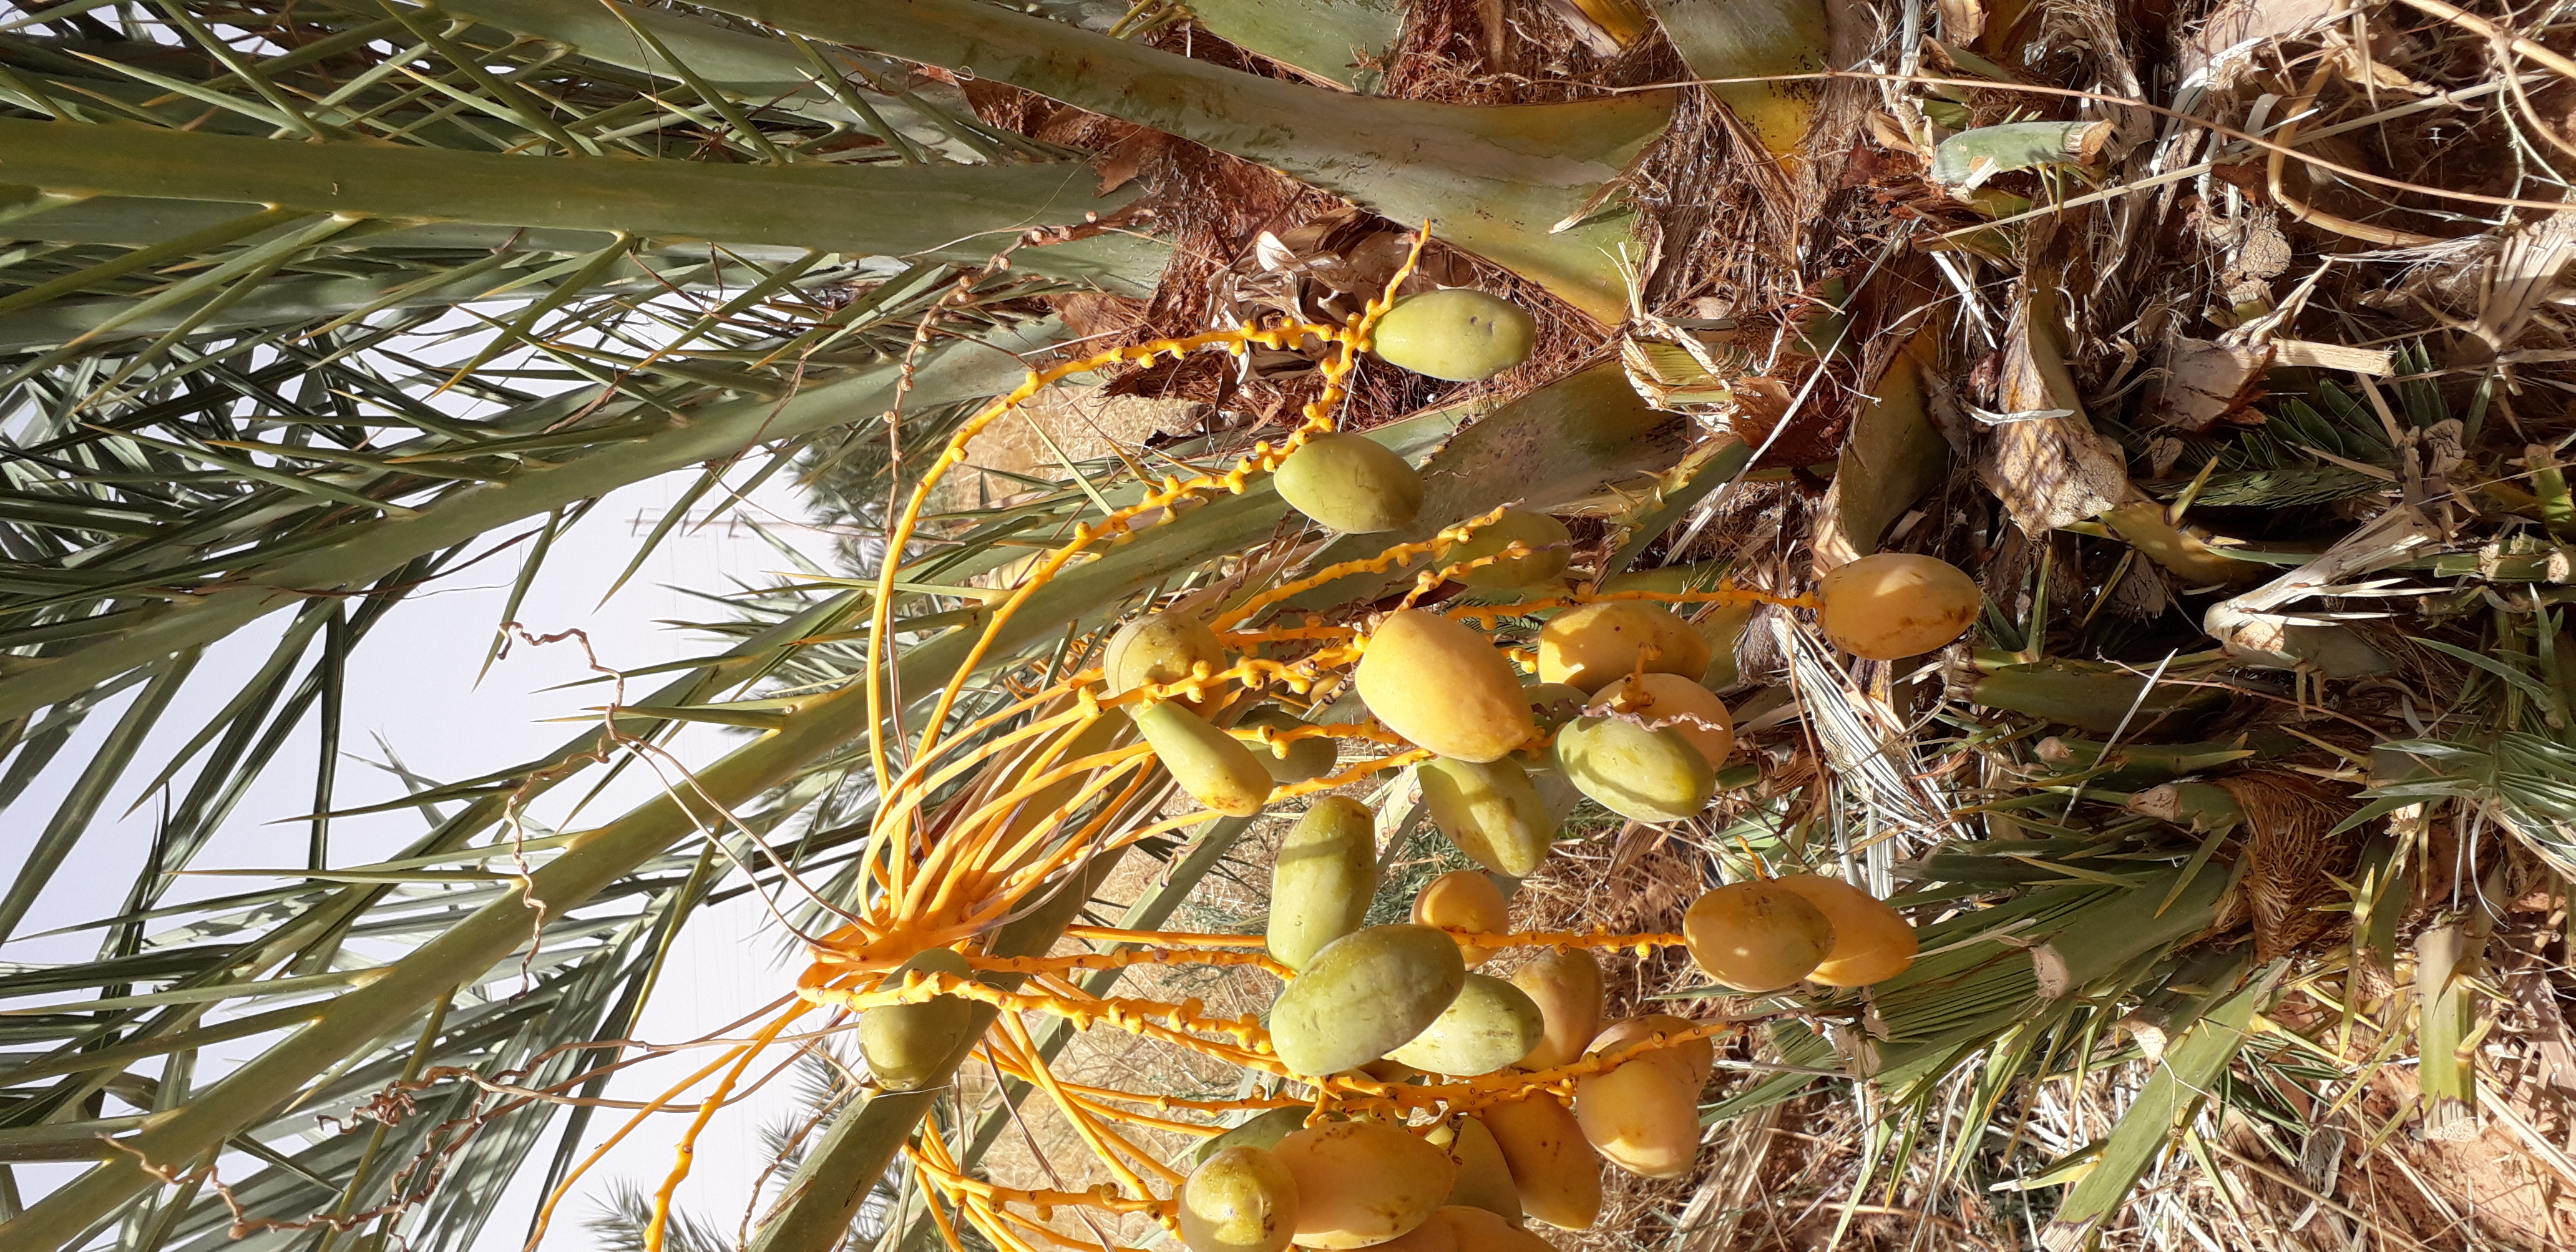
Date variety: Boumajhoul